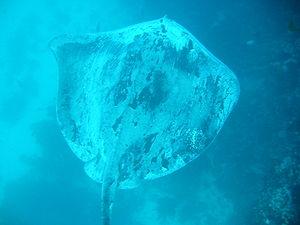
La raie à queue épineuse, de son nom scientifique Dasyatis thetidis est une espèce de poisson appartenant à la famille des Dasyatidae et au groupe des raies pastenagues.